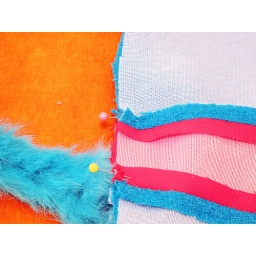
Orange velvet, turquoise fun fur, bright blue raw silk, and red wool. Sigh... I'm in heaven.